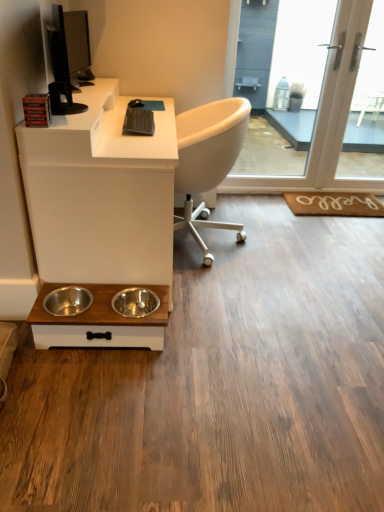
Question: Locate some spots to the right of stainless steel bowls at lower center. Your answer should be formatted as a list of tuples, i.e. [(x1, y1)], where each tuple contains the x and y coordinates of a point satisfying the conditions above. The coordinates should be between 0 and 1, indicating the normalized pixel locations of the points in the image.
Answer: [(0.534, 0.663)]